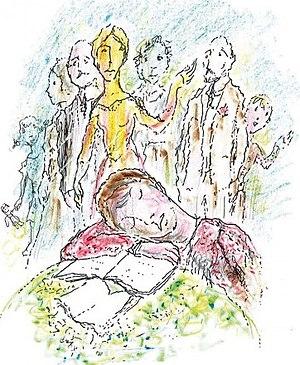
Dessin de Michel Suffran pour la couverture de son livre Village
Michel Suffran, né le 1ᵉʳ novembre 1931 à Bordeaux, ville où il est mort le 5 juillet 2018, est un médecin, écrivain, et auteur de théâtre français.